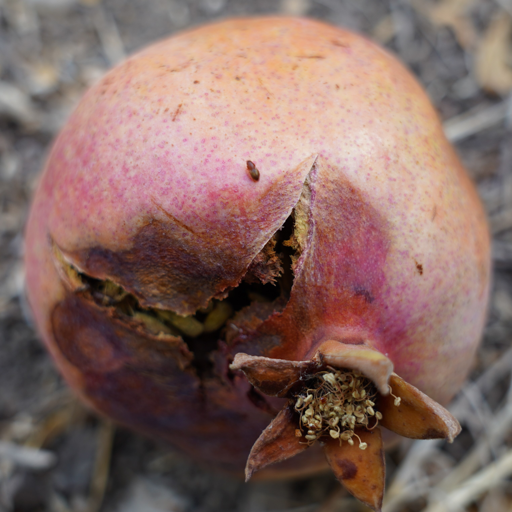
Label: Colletotrichum spp